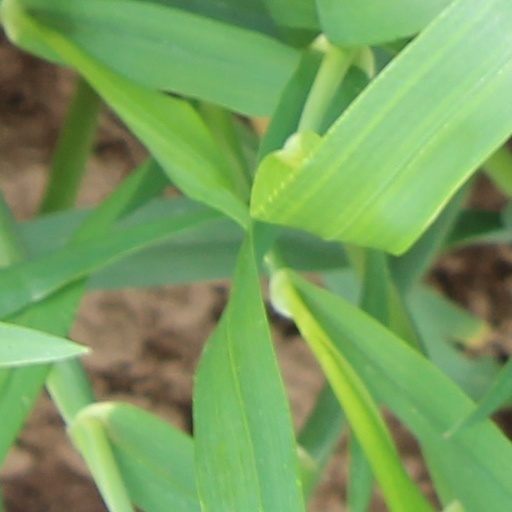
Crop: wheat